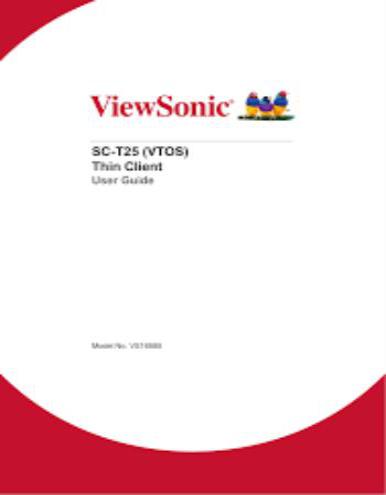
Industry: Electronic